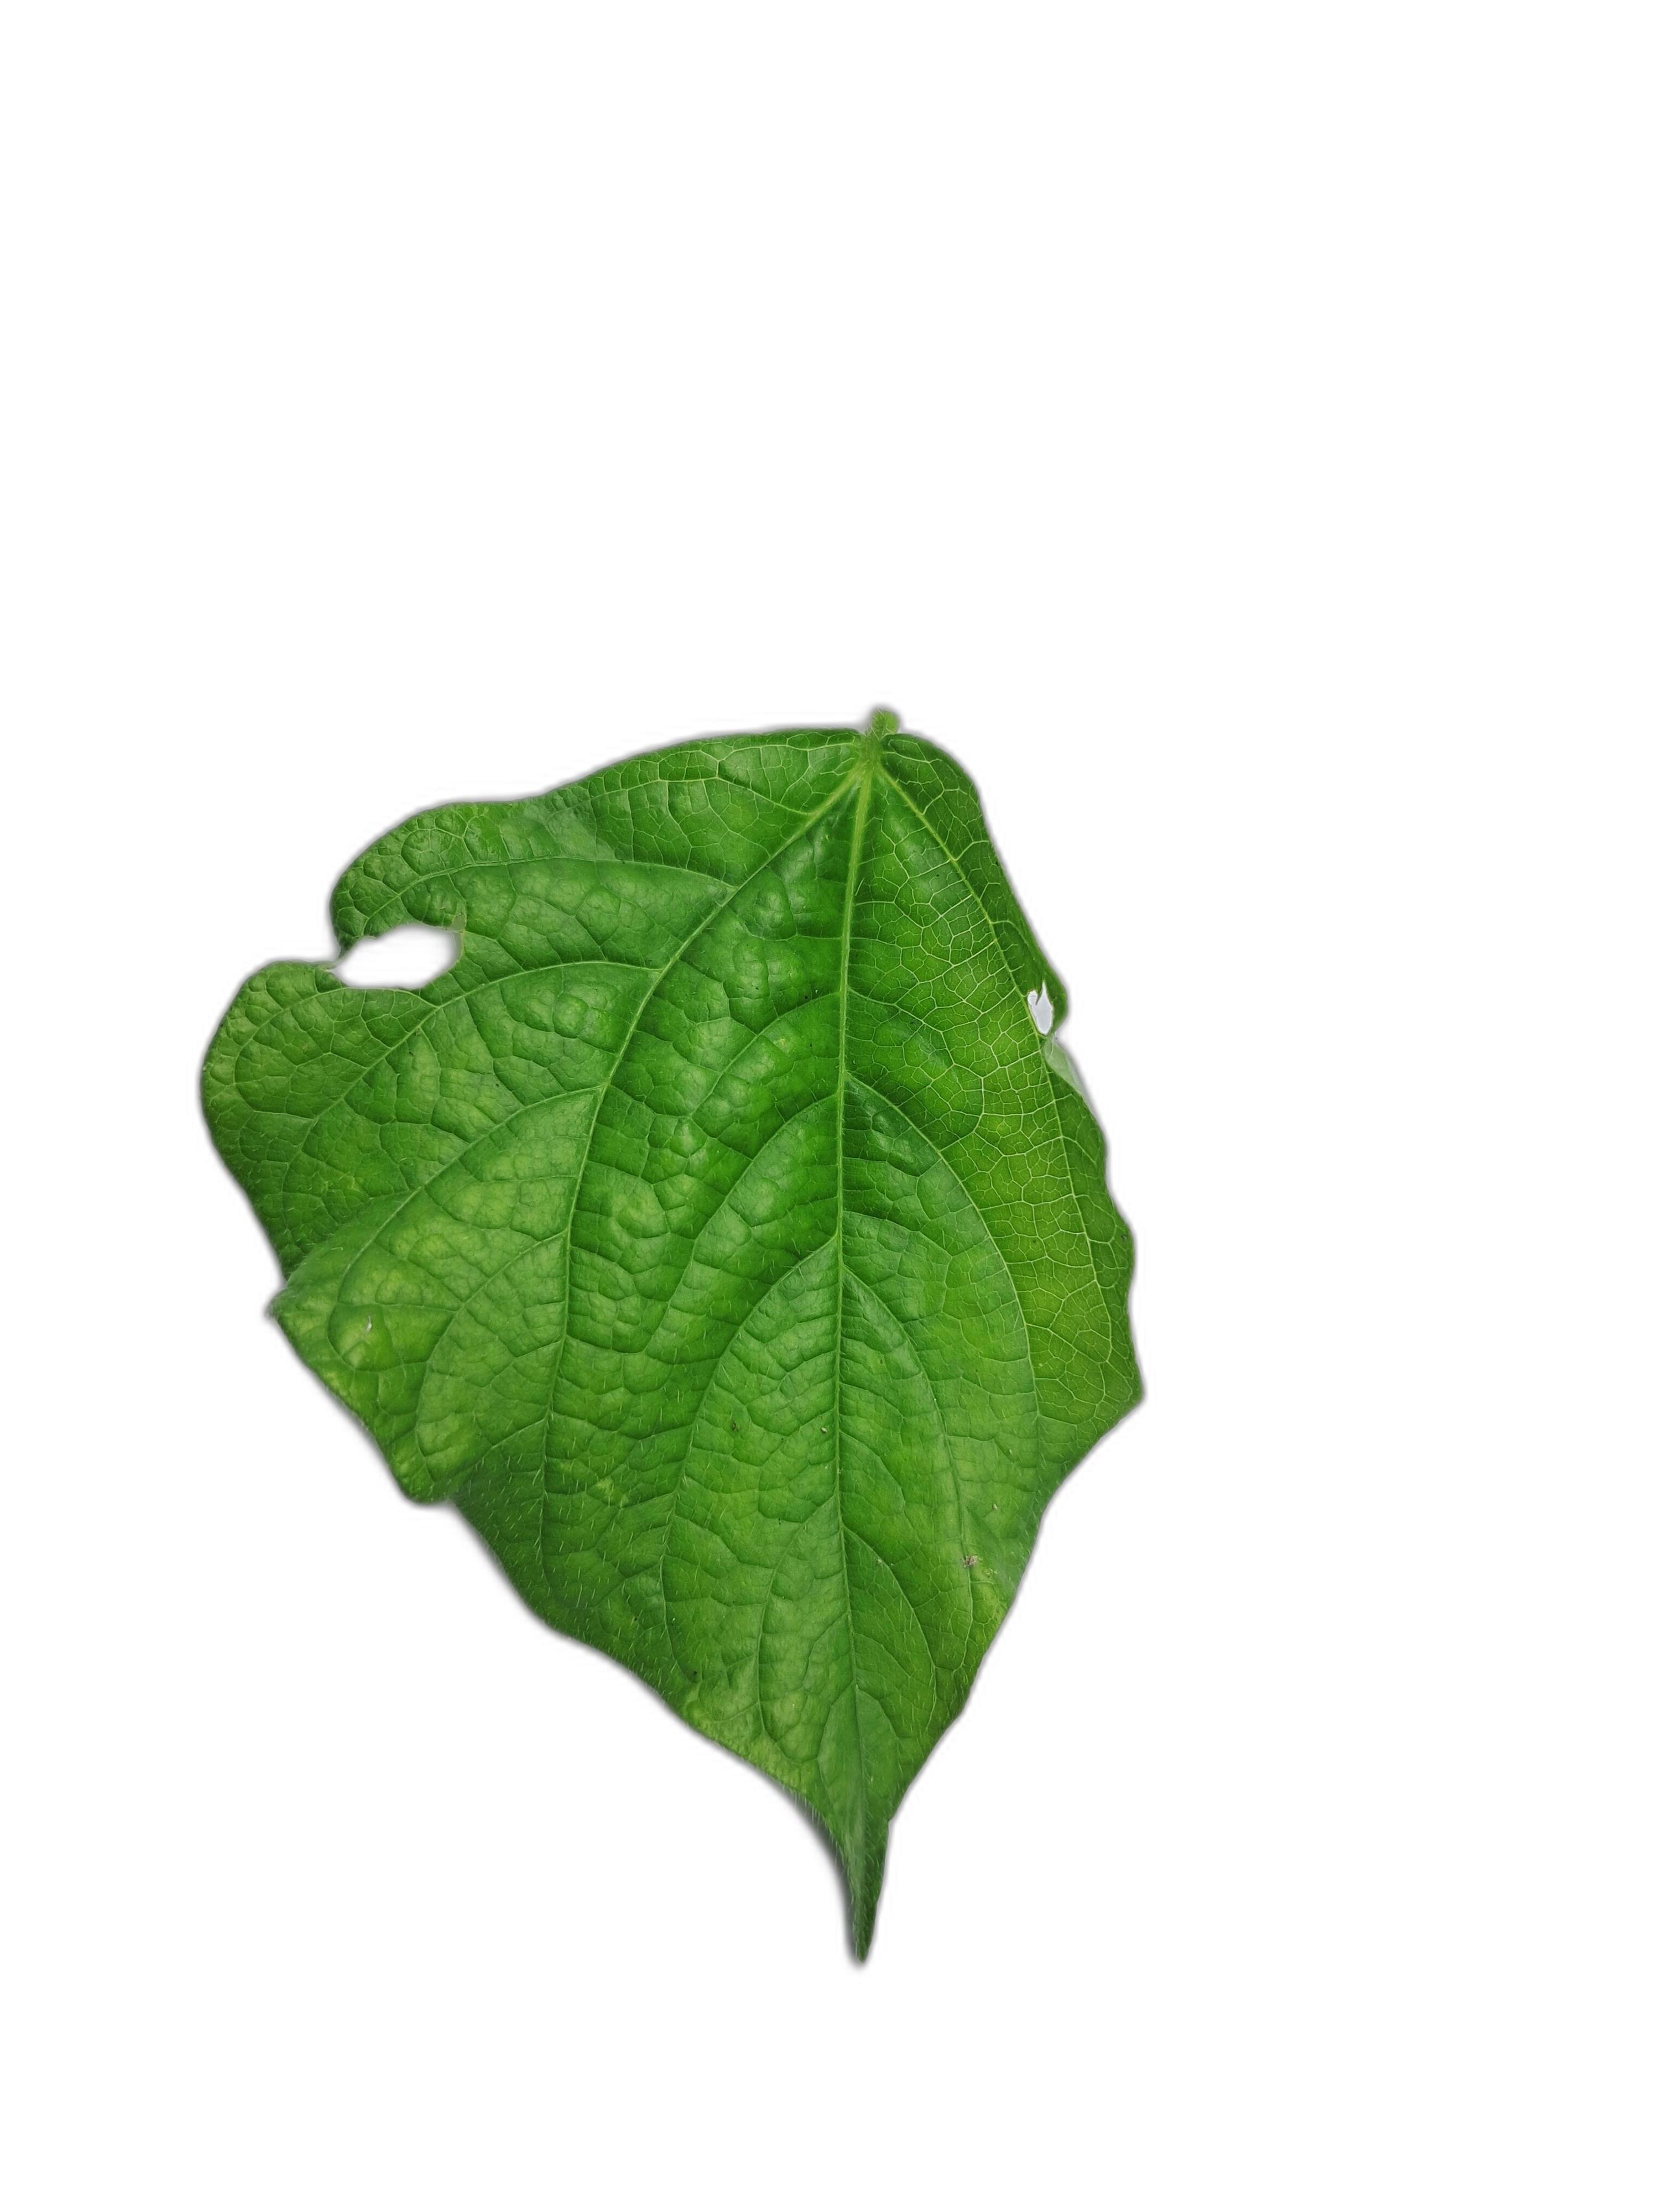
Label: Leaf Crinkle